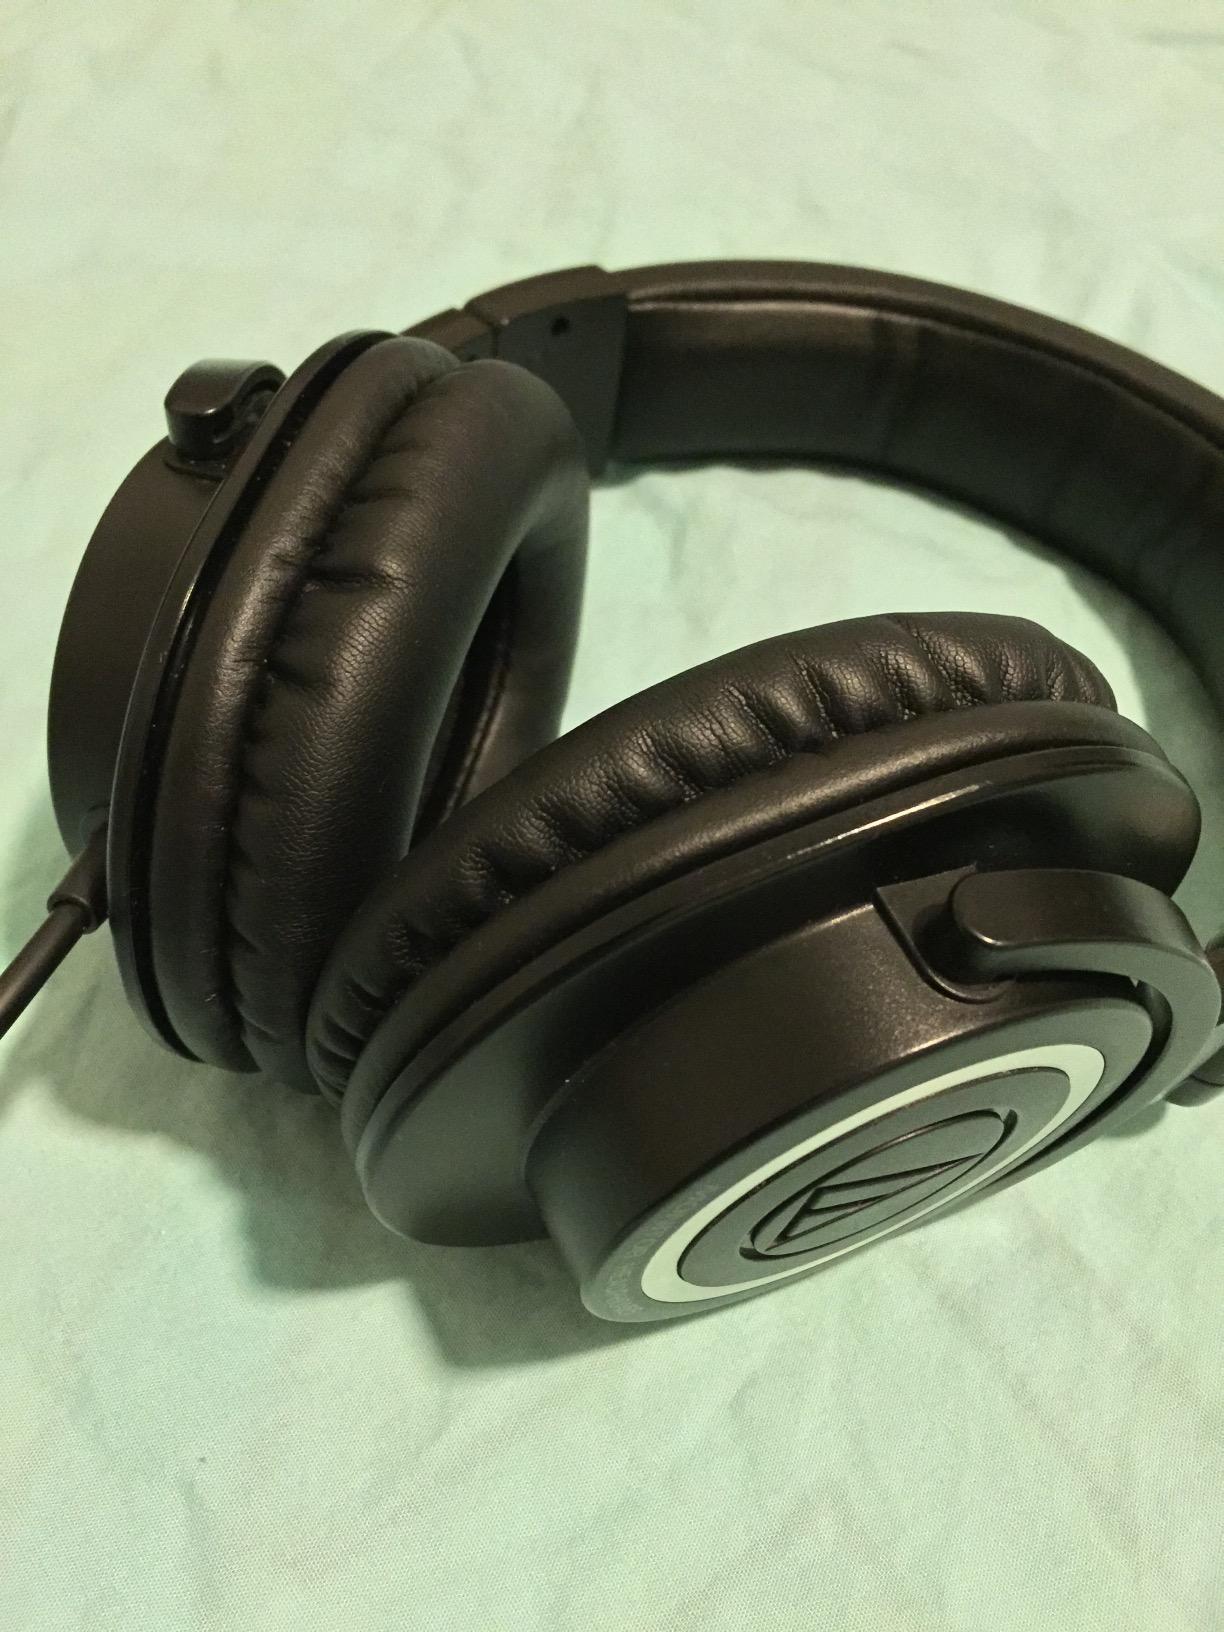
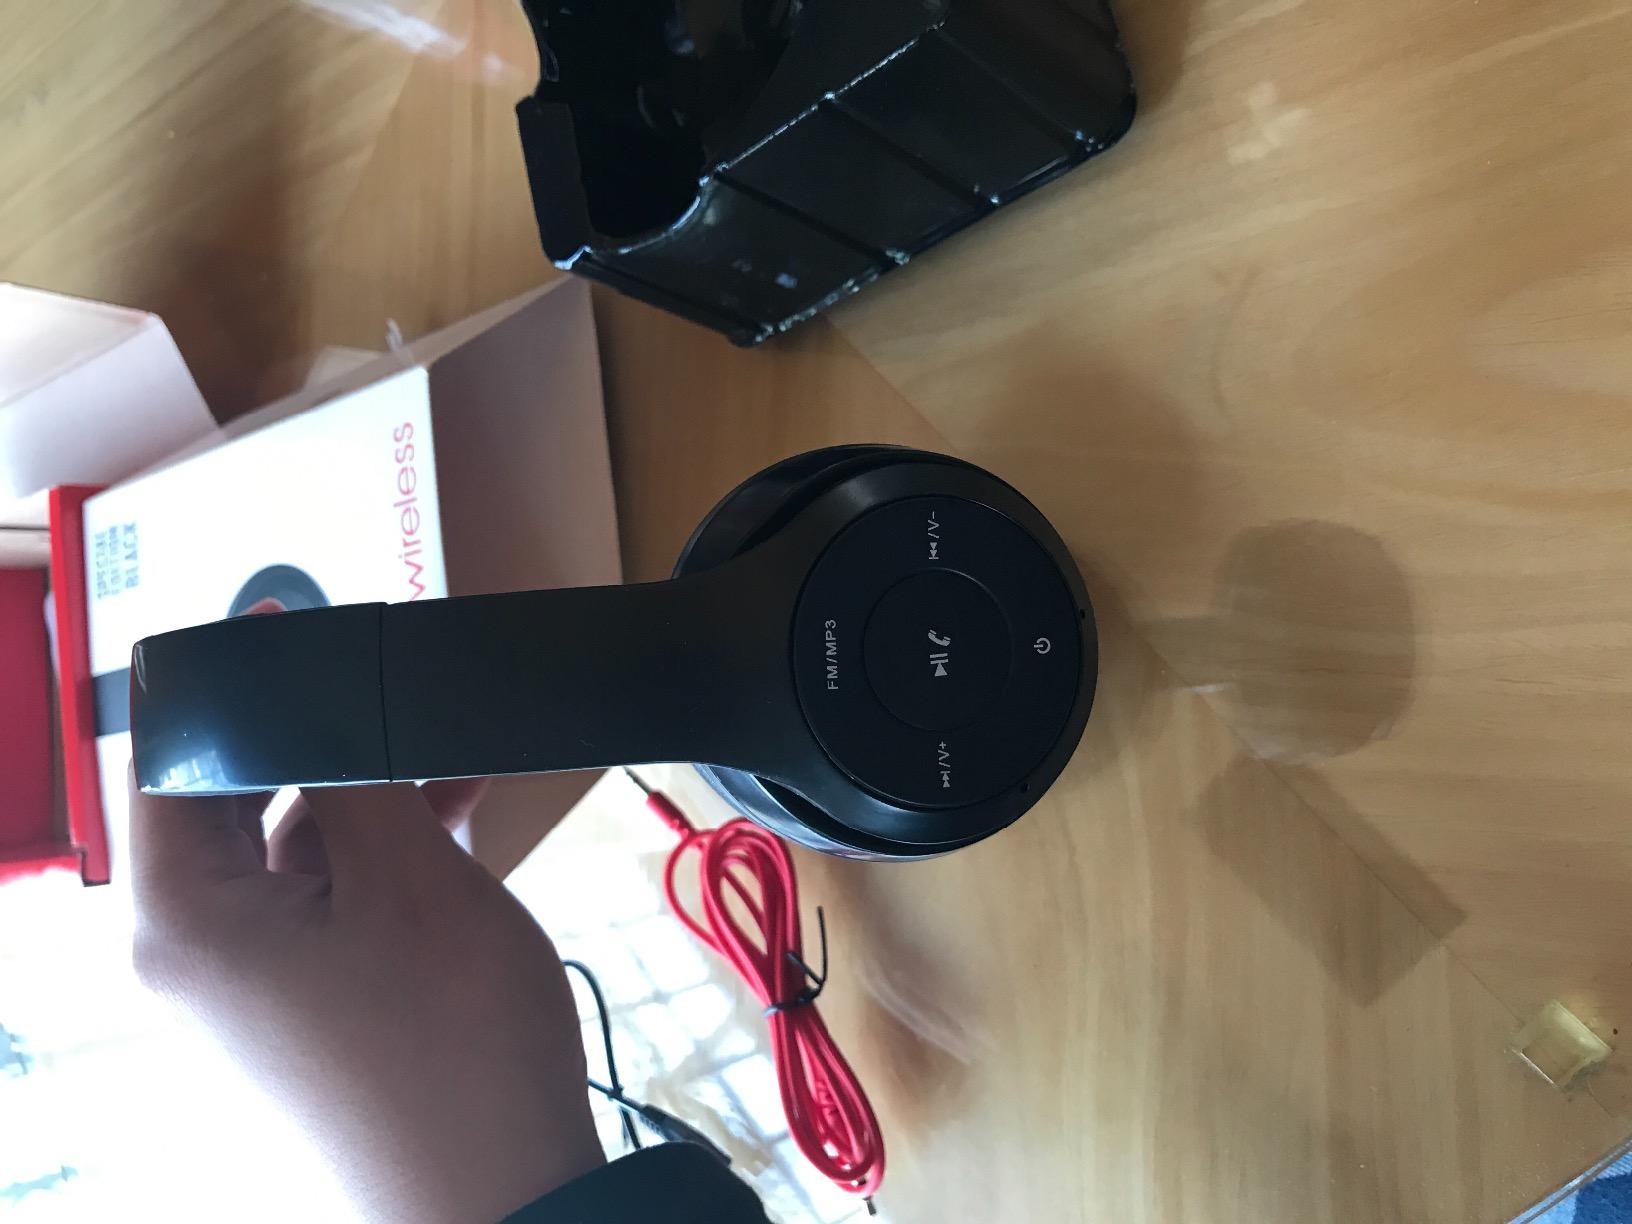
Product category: headphones
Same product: no